Emerson Shoe Company

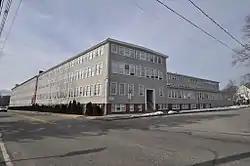

The Emerson Shoe Company is a historic industrial property located at Maple and Plain Streets in Rockland, Massachusetts. Built about 1891 and repeatedly enlarged, it is the largest wood-frame structure in Rockland, and was home to one of its largest employers in the early 20th century. Now converted to residential use, the factory complex was listed on the National Register of Historic Places in 2018.